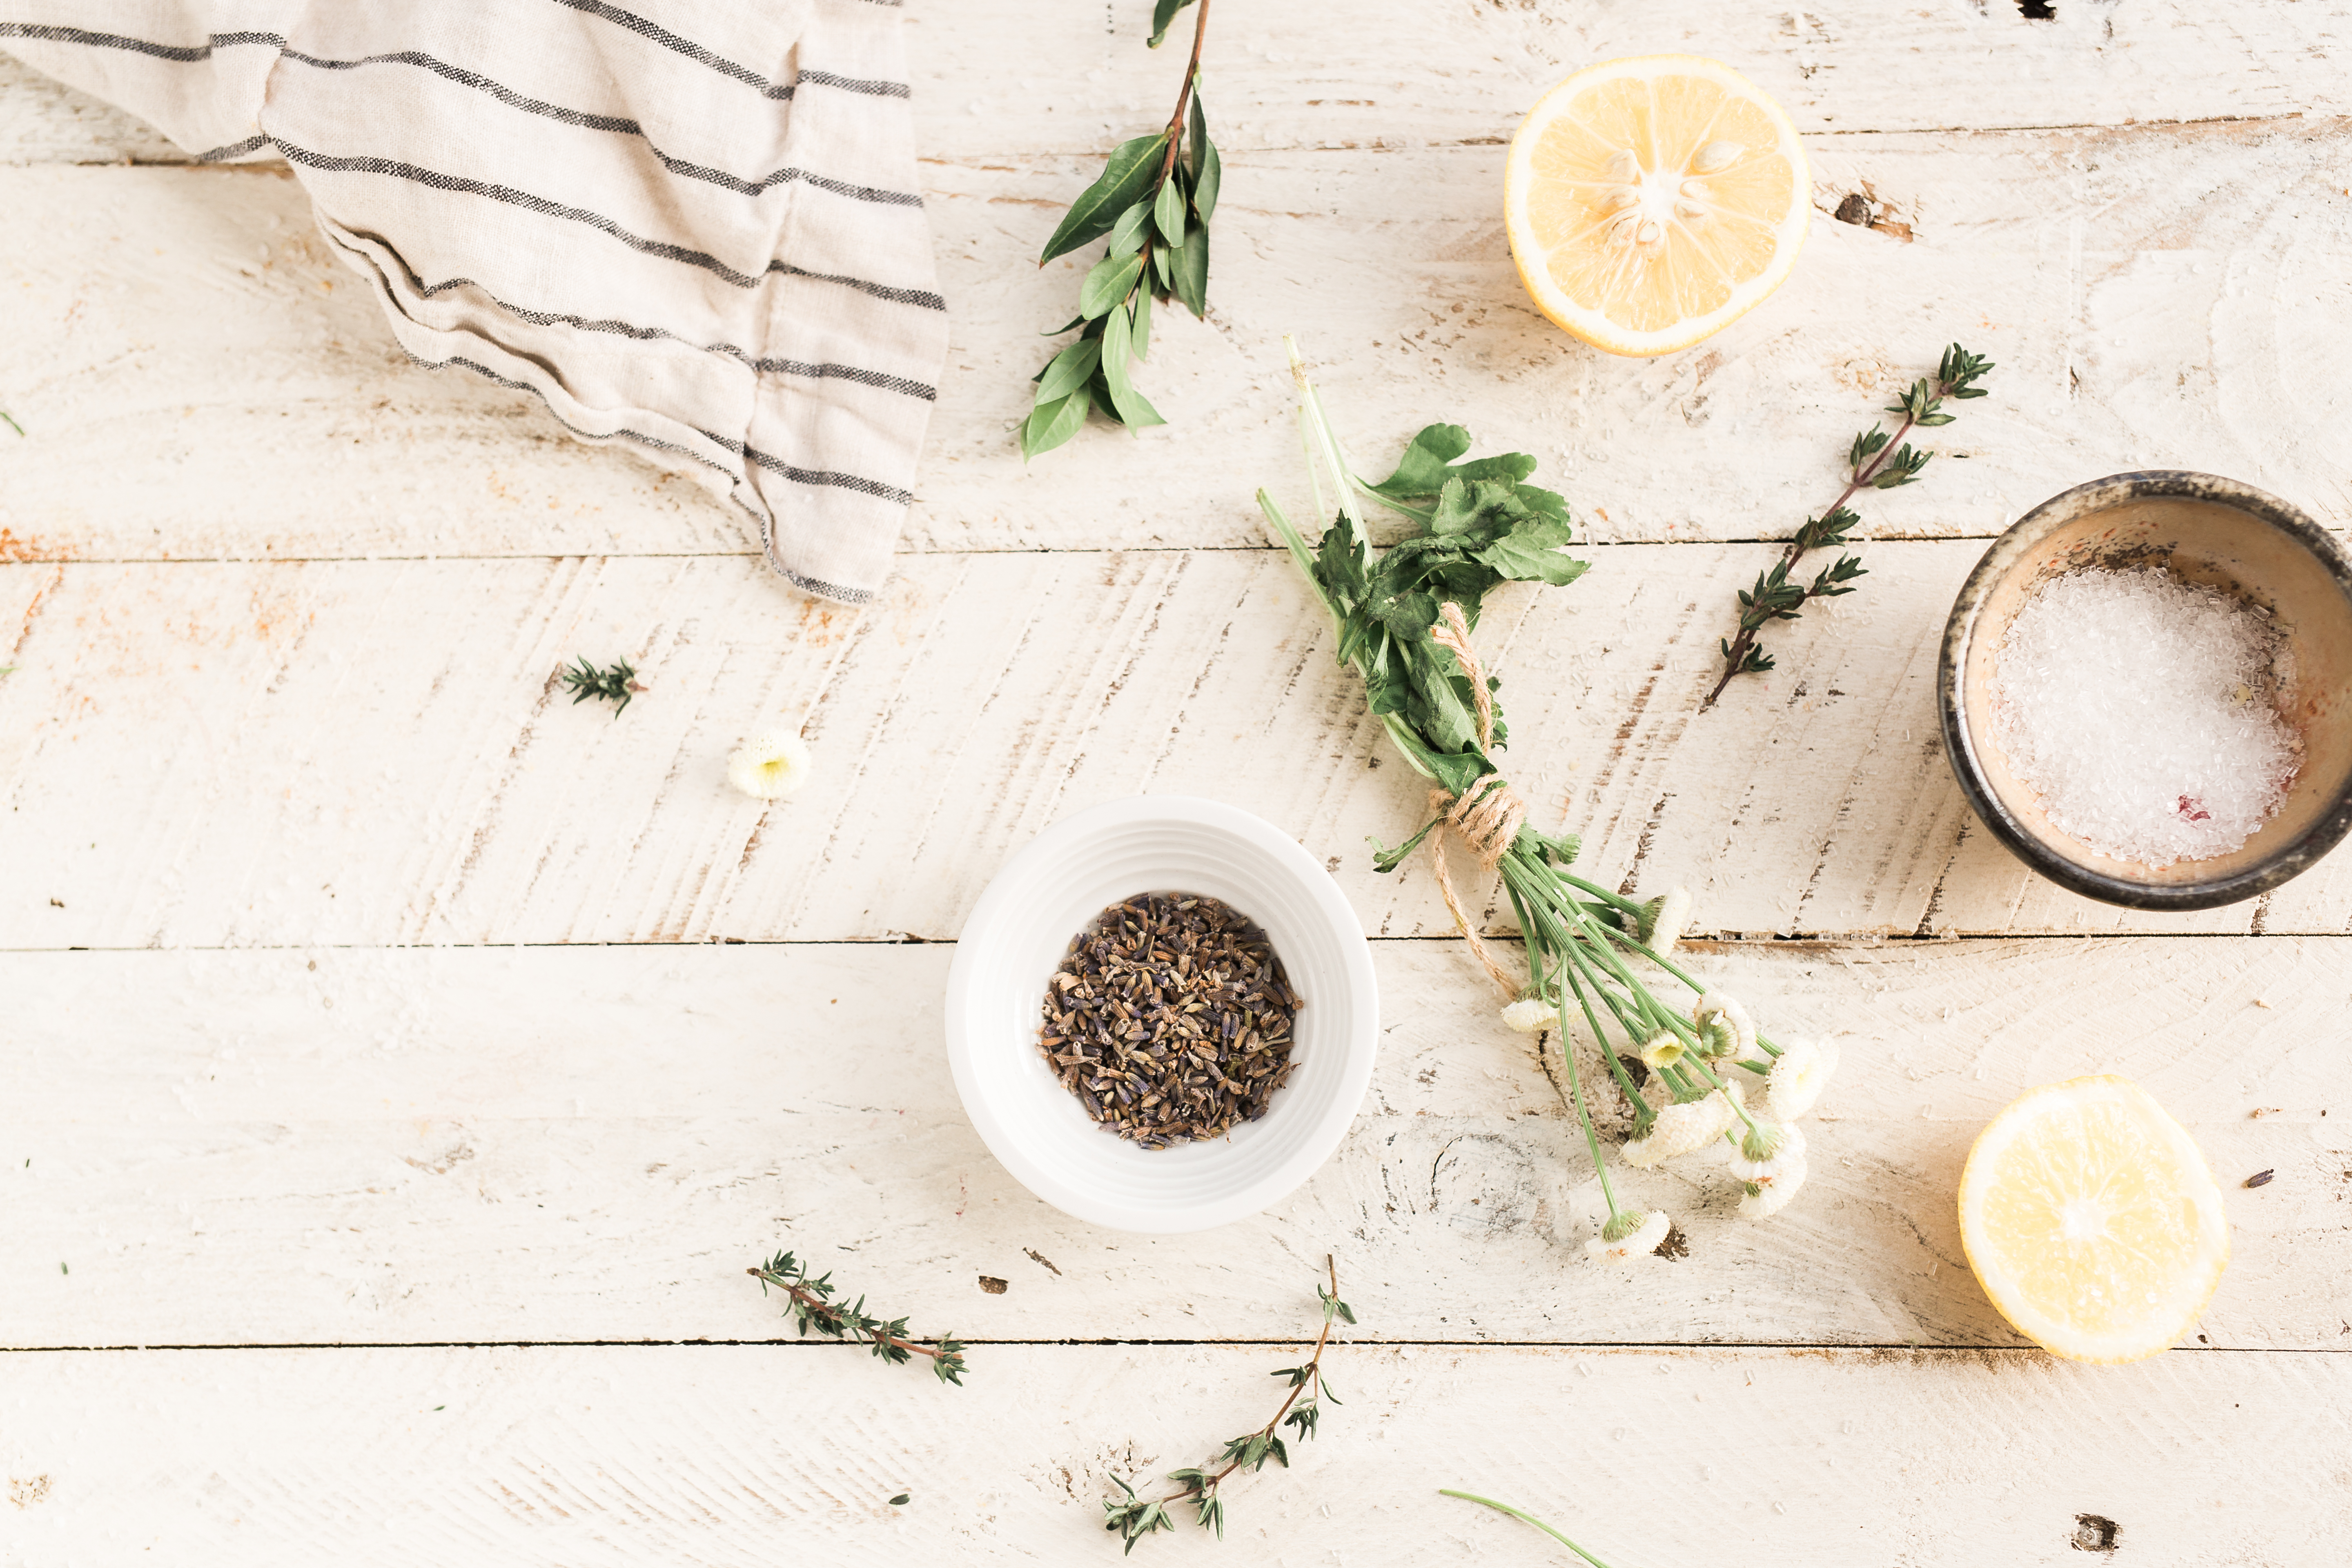
plant, flower, food, herb, produce